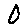
Label: 0